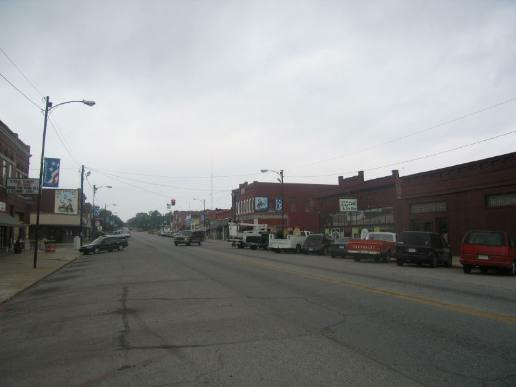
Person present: No